Large Sagittarius Star Cloud

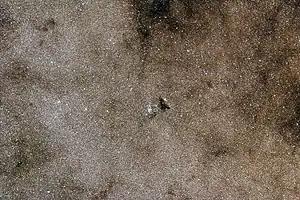
Star cluster NGC 6520 and dark nebula Barnard 86 within the Large Sagittarius Star Cloud

Superimposed upon the Large Sagittarius Star Cloud is the bright open cluster NGC 6520. Close by to the west is the small dark nebula Barnard 86, a Bok globule described by Edward Emerson Barnard as “a drop of ink on the luminous sky”. To the east of this pair lies the globular cluster NGC 6540.